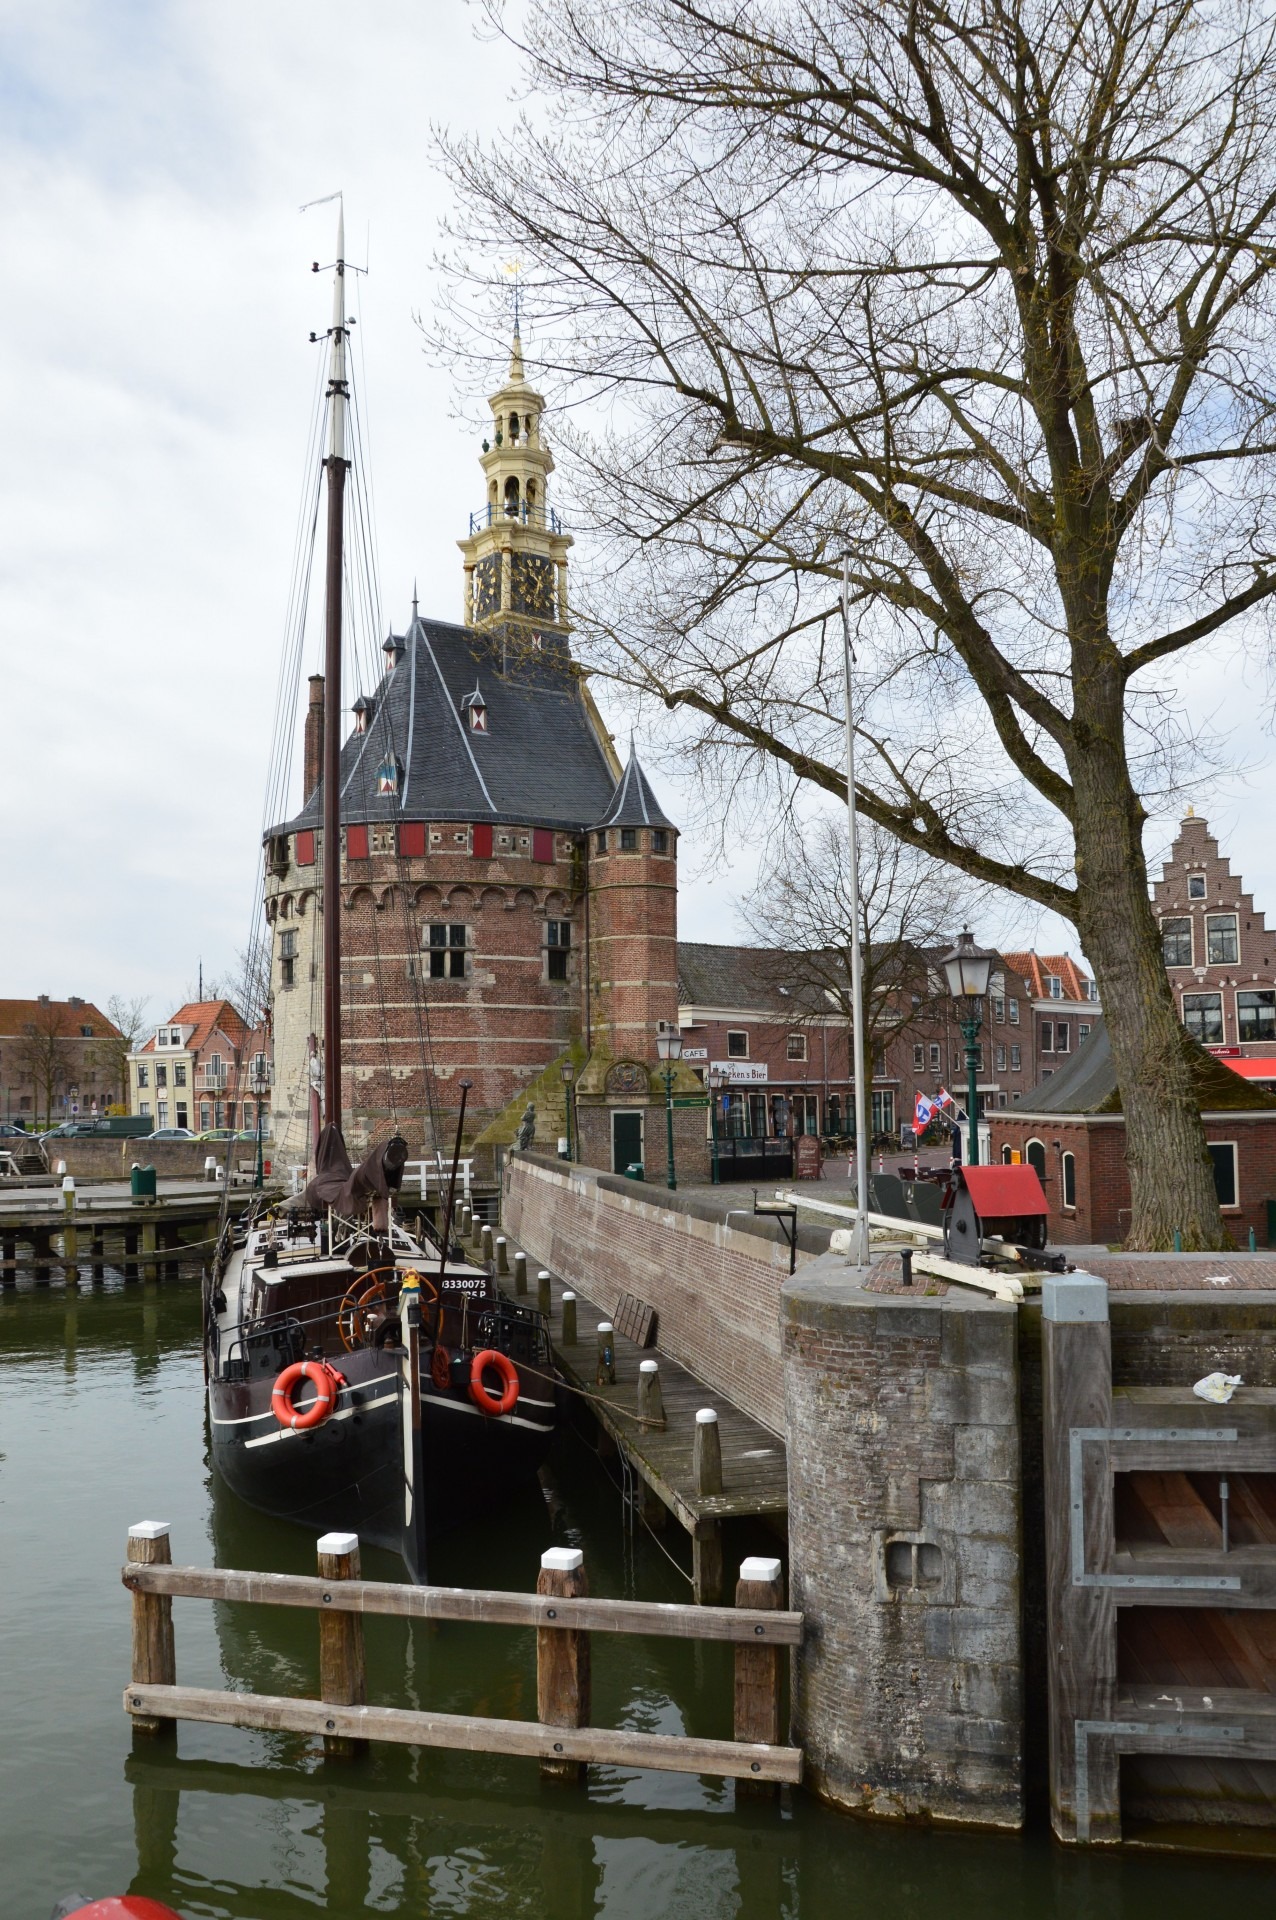
water, architecture, boat, bridge, town, building, city, river, canal, ship, cityscape, downtown, vehicle, tower, scenery, gate, sailboat, waterway, haven, tugboat, metropolis, hoorn, north holland